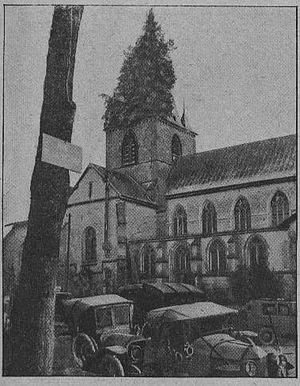
l'église de Somme Suippes en 1916. Elle servait alors d'infirmerie.
Somme-Suippe est une commune française, située dans le département de la Marne en région Grand Est.